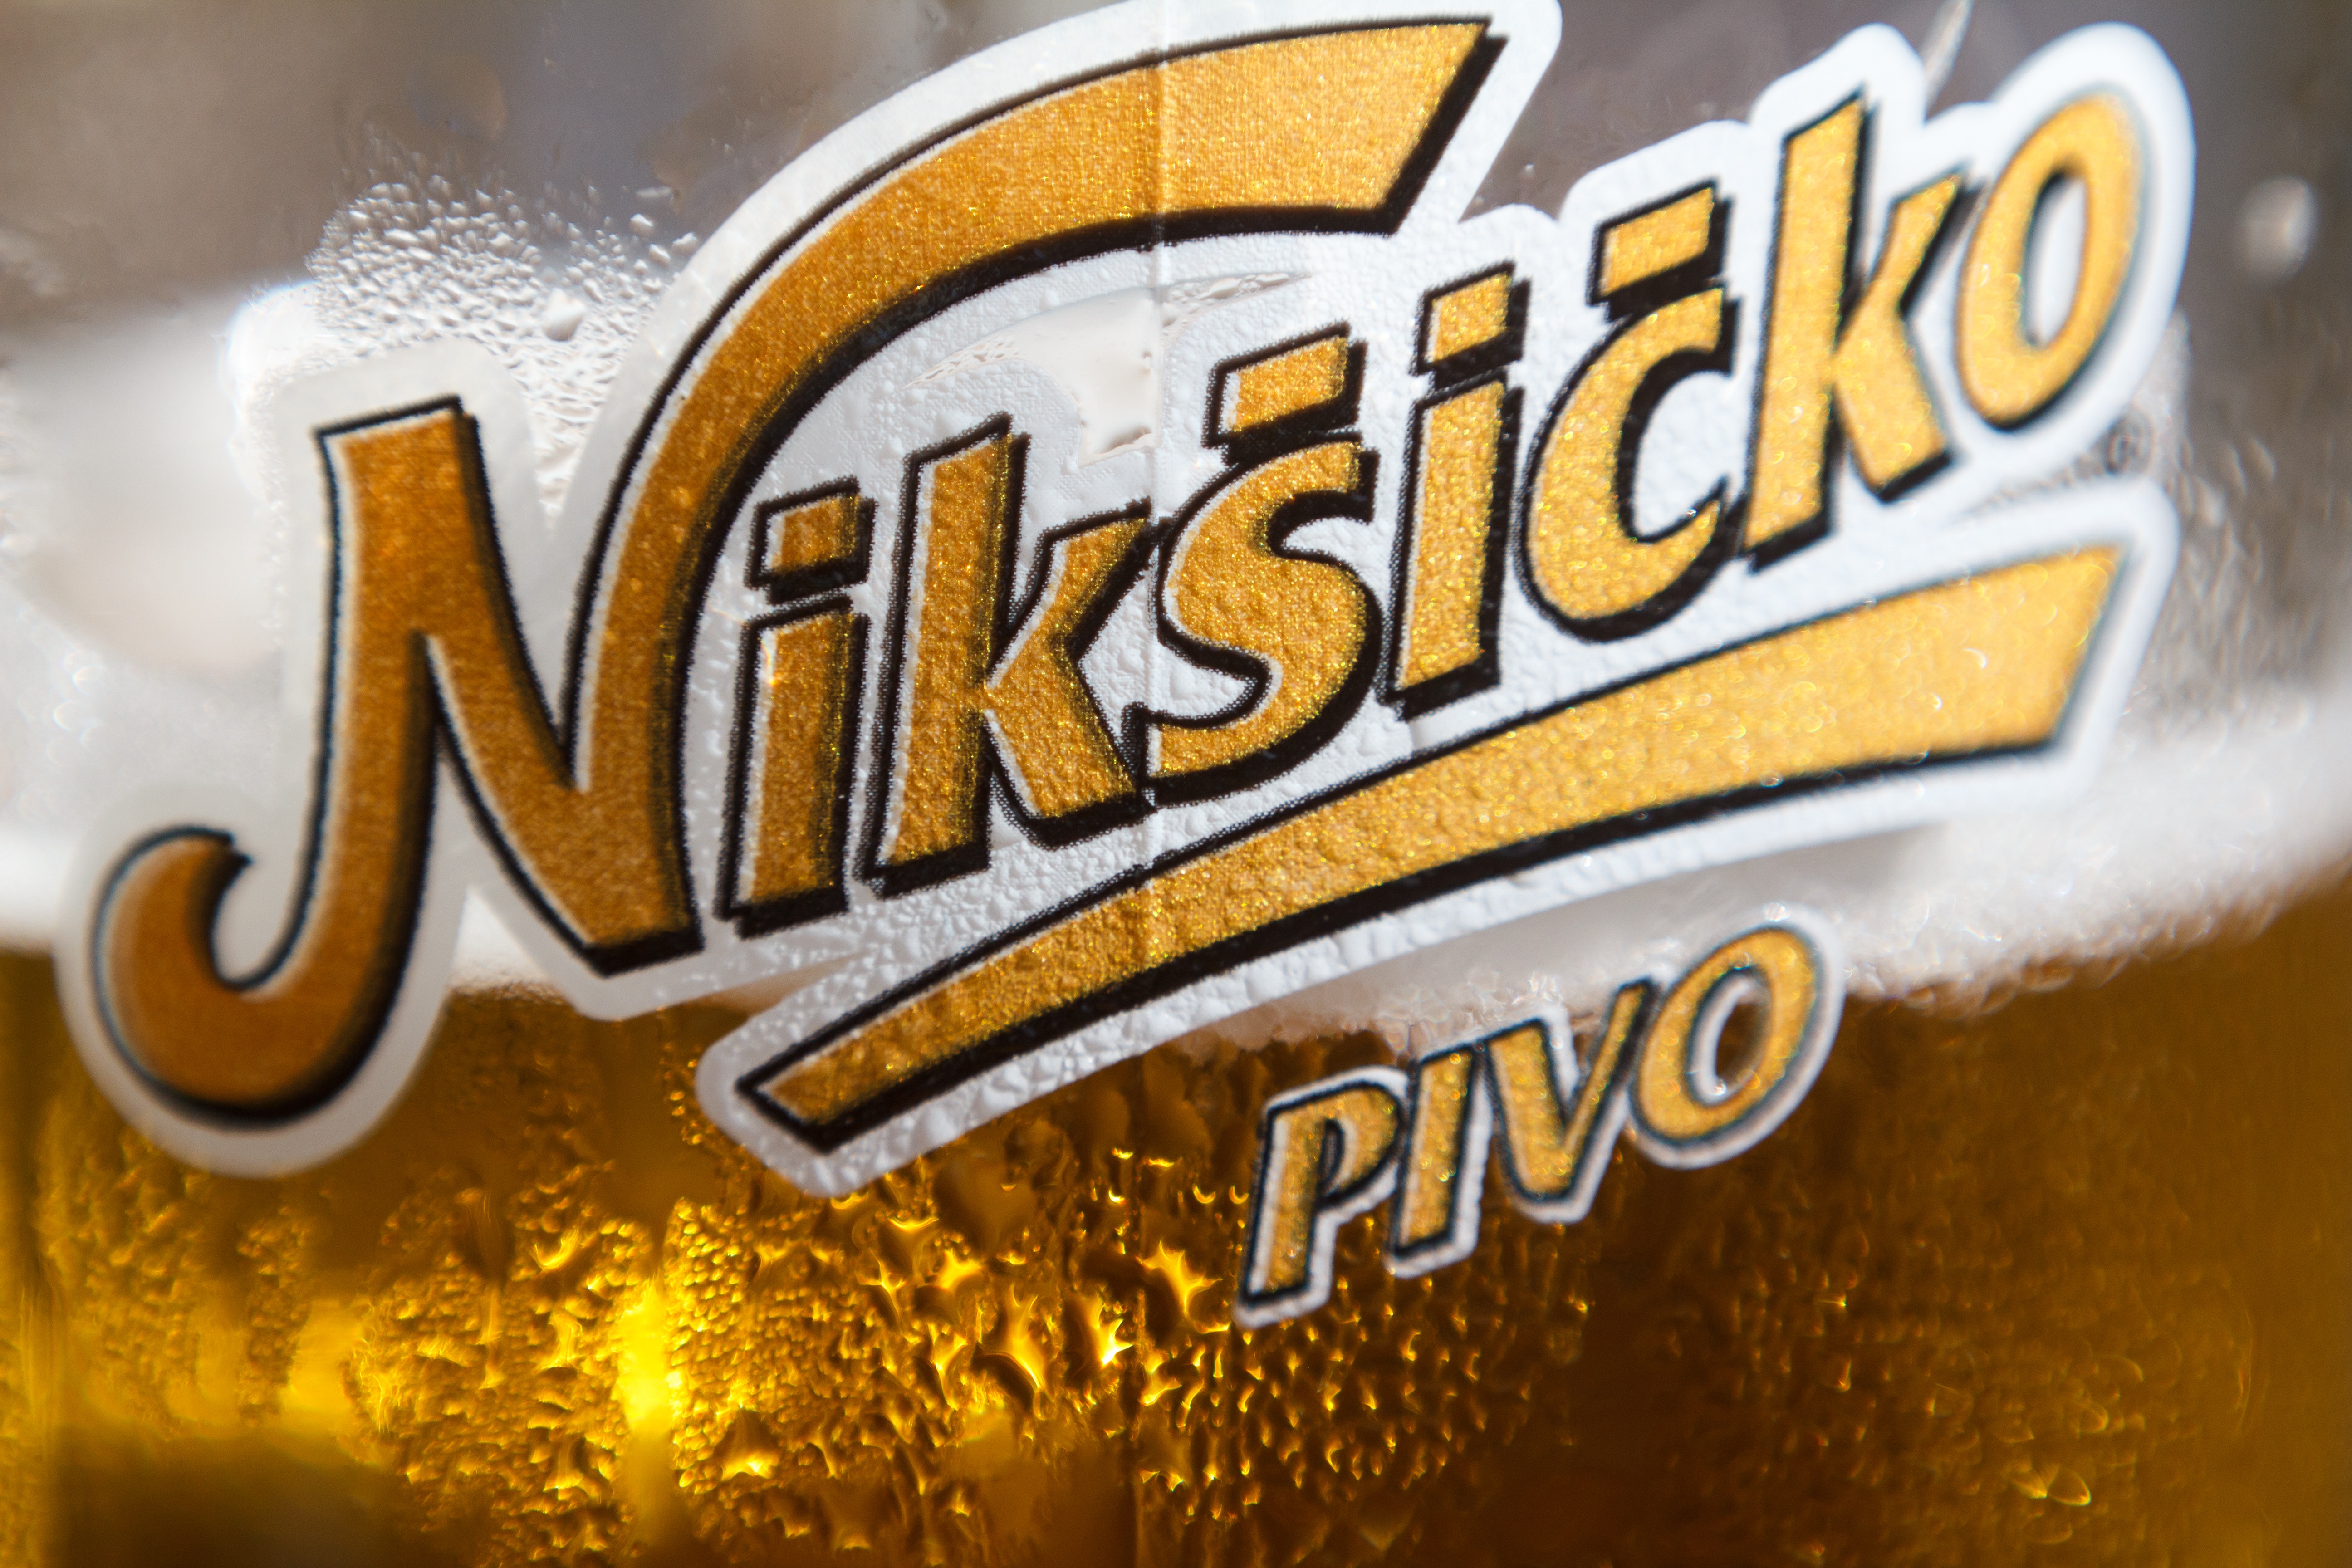
foam, drink, mug, beer, brand, font, distilled beverage, drops on glass